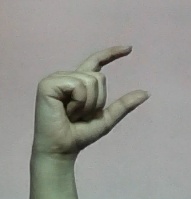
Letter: dal